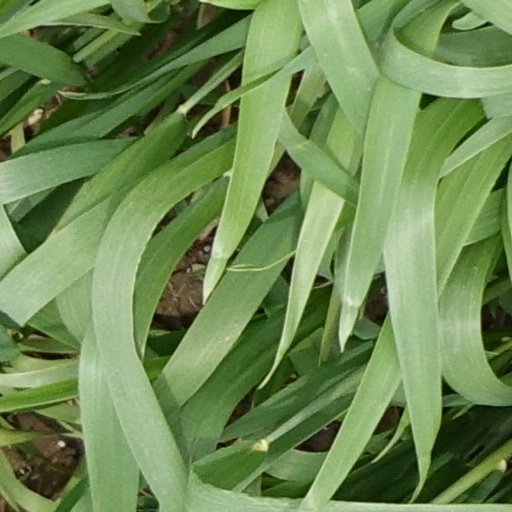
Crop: wheat